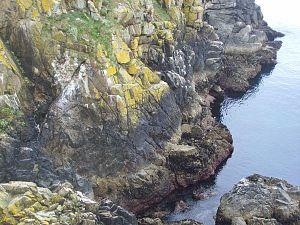
Ceintures d'algues et de lichens sur la côte nord du Cap Sizun (Beg al Lochou, Goulien, Finistère, Bretagne, France)
Hydropunctaria maura, appelée aussi Verrucaire noire, est une espèce de lichen encroûtant de la famille des Verrucariaceae. Il s'agit d'une espèce strictement maritime vivant dans l'étage supralittoral, juste au-dessus de la limite supérieure de l'estran. De couleur noire, il forme à ce niveau une ceinture caractéristique sur les rivages marins de nombreuses régions du monde.
L'étage supra-littoral, appelé aussi zone supra-tidale est la partie la plus haute du littoral.
Les lichens, appelés aussi champignons lichénisés ou champignons lichénisants, sont des organismes composites résultant d'une symbiose entre au moins un champignon hétérotrophe appelé mycobionte, généralement prépondérant dans la plupart des genres, et des cellules microscopiques possédant de la chlorophylle nommées « photobiontes ». Ils sont classés dans le phylum des Fungi.